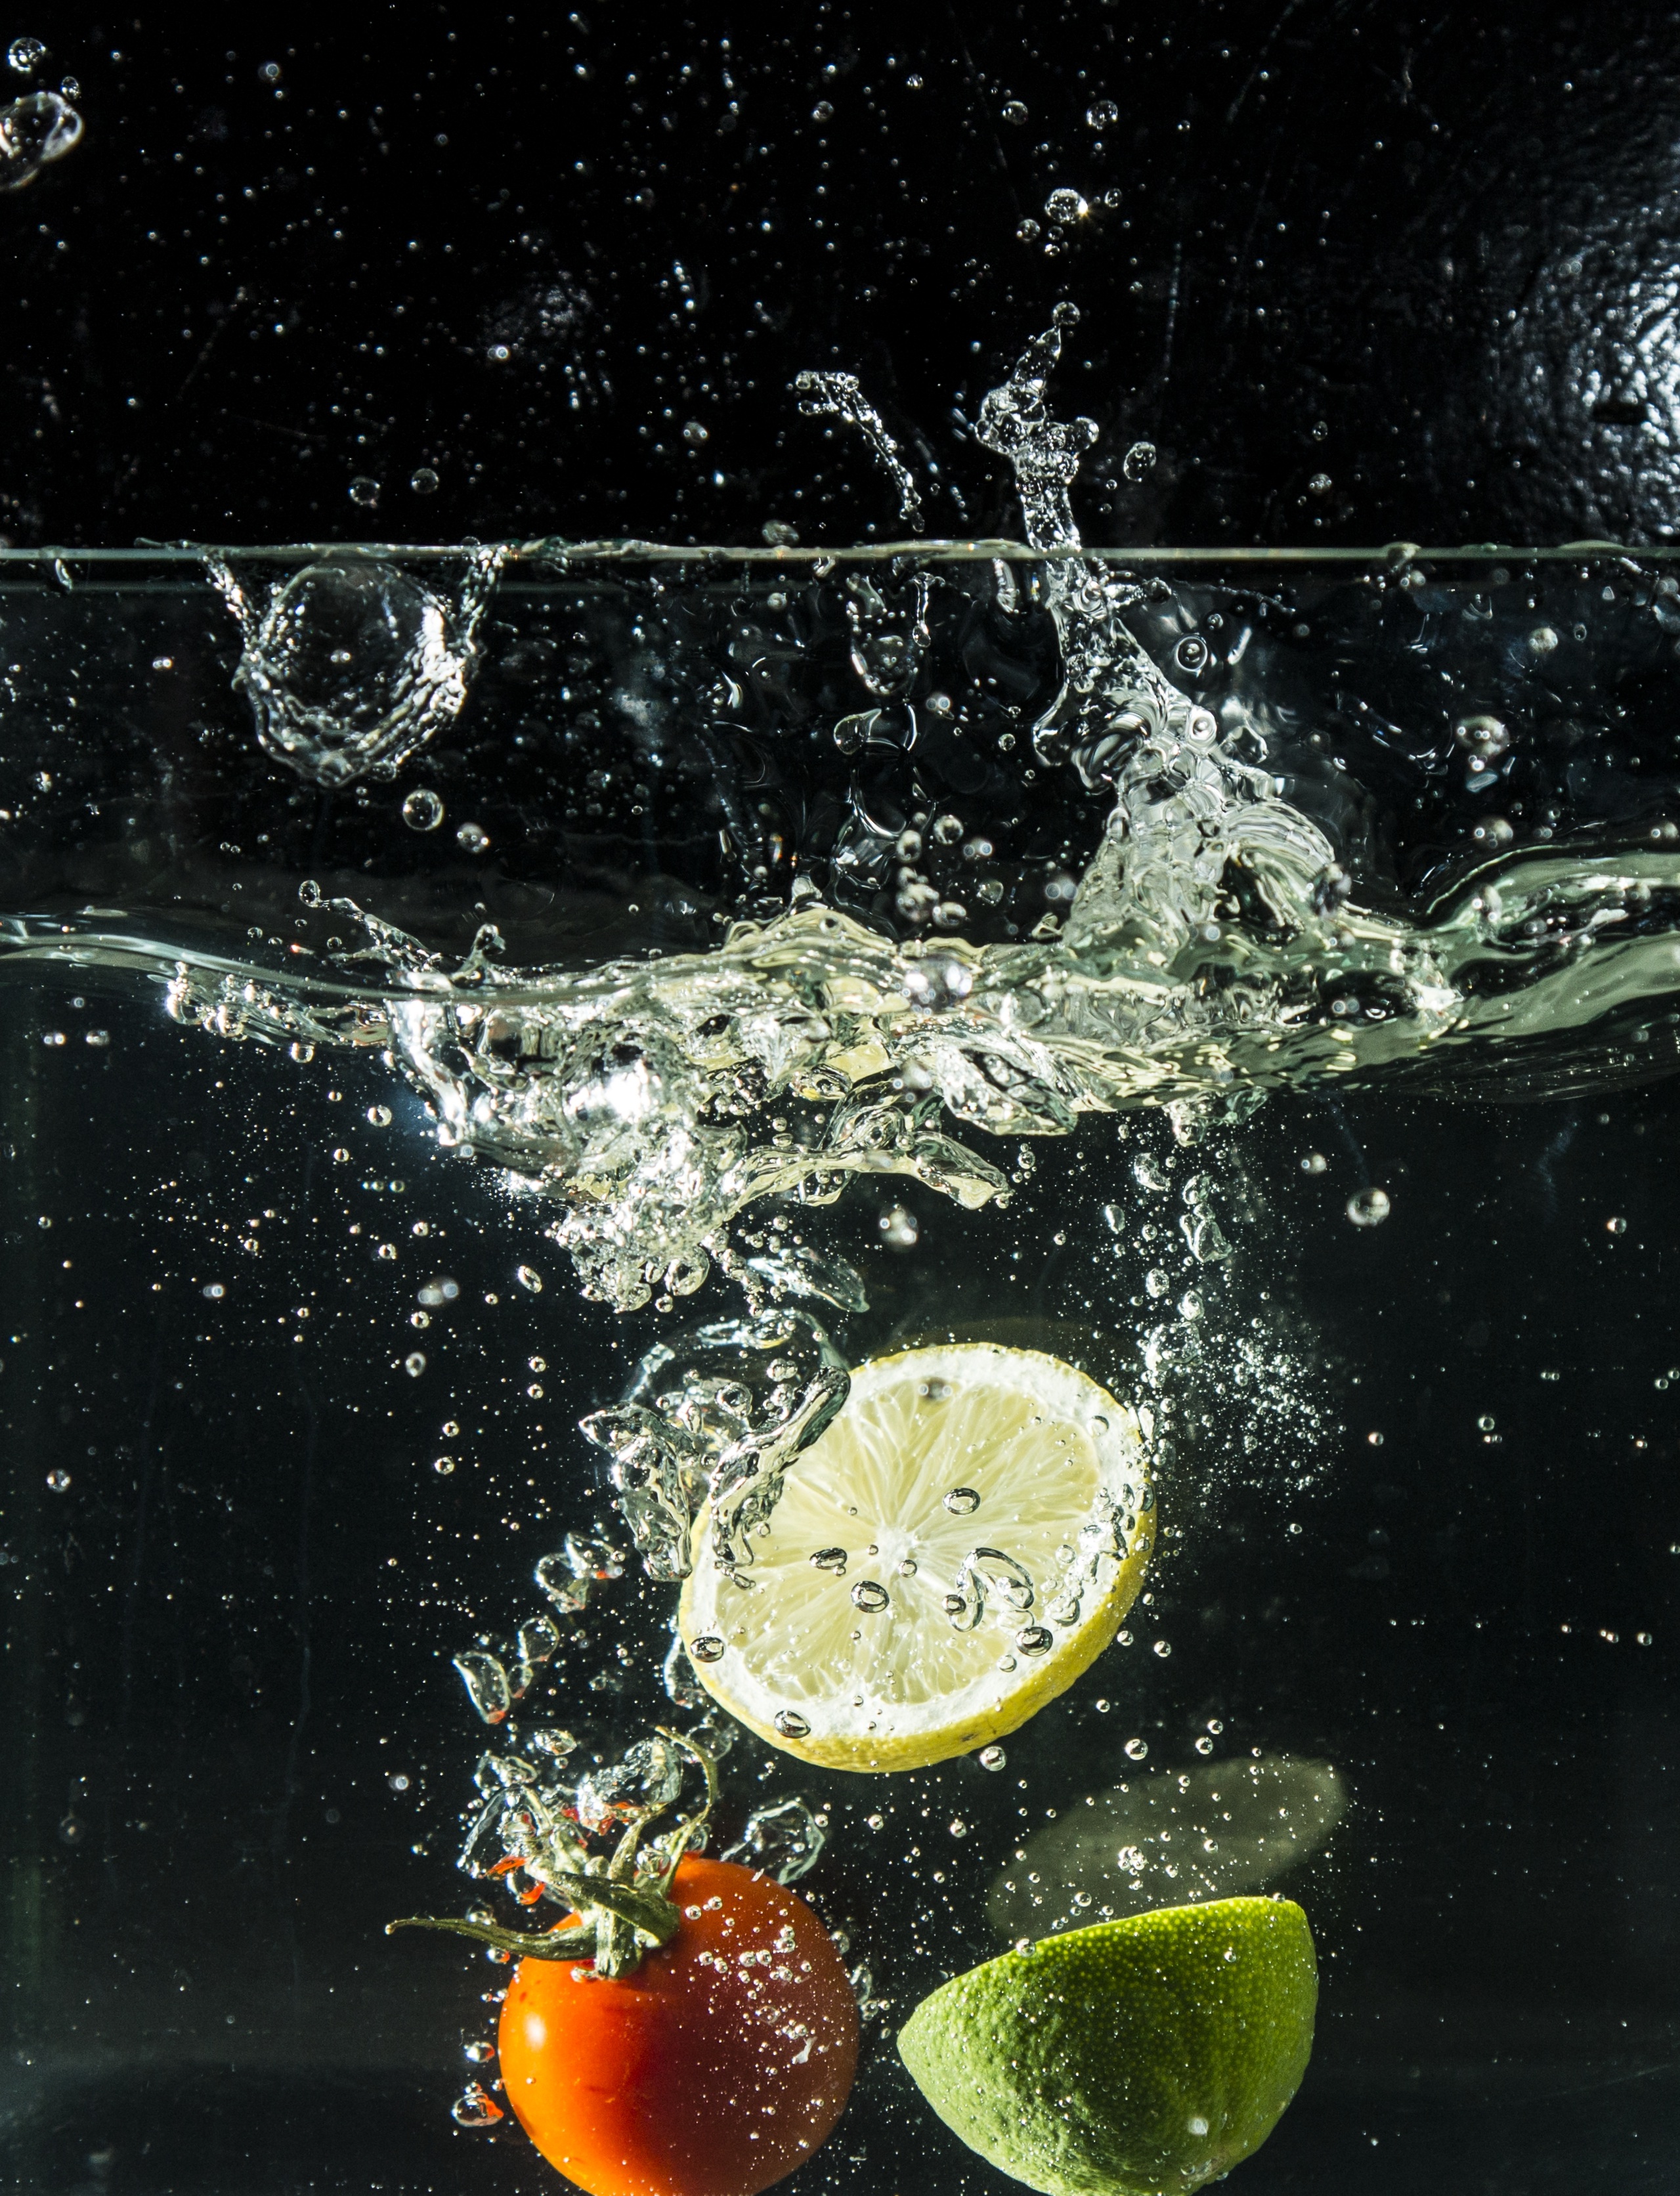
water, wet, reflection, splash, biology, falling, fruits, drops, moment, screenshot